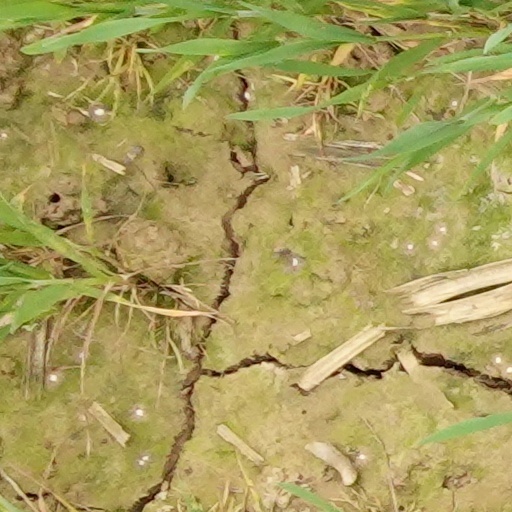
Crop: wheat